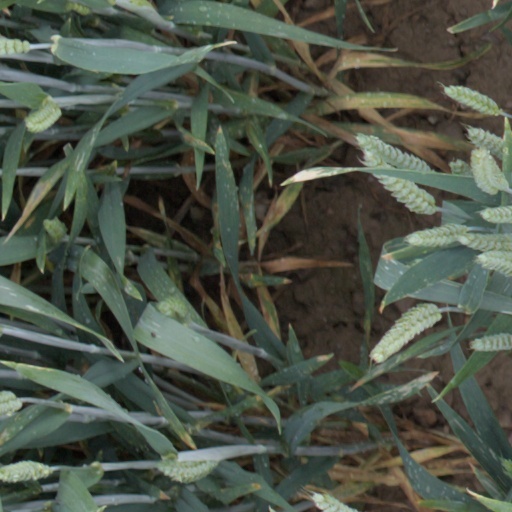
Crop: wheat